Spin crossover

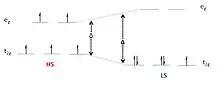
Dependence of the high spin (HS) vs low spin (LS) on Δ of the octahedral ligand field splitting for the d case.

Spin crossover (SCO) is a phenomenon that occurs in some metal complexes wherein the spin state of the complex changes due to an external stimulus. The stimuli can include temperature, pressure or radiation. Spin crossover is referred to as spin transition if takes place suddenly,or spin equilibrium, when is gradual. However, this terminology is not strict, the "cross-over" and "transition" being often considered equivalent. The change in spin state usually involves transformation from a low spin (LS) ground state (at low temperatures and/or high pressure) towards a high spin (HS) ground configuration (at high temperature or reduced/normal pressure).